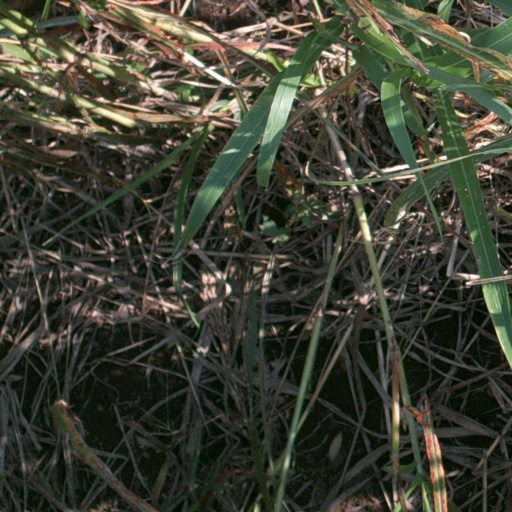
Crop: sorghum